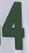
Number: 4